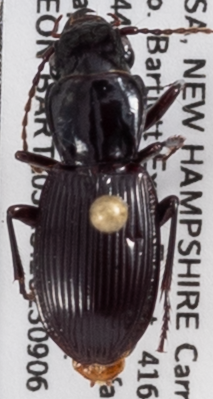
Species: Pterostichus rostratus
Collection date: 2023-09-06
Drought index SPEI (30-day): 0.362
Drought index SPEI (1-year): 1.578
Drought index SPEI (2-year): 0.63